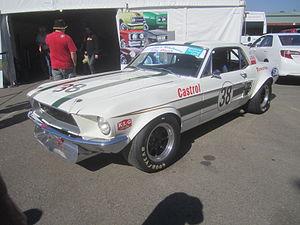
Ian « Pete » Geoghegan, né le 26 avril 1940 à Sydney et décédé le 19 novembre 2003 également dans cette ville, est un pilote automobile australien sur circuits, à bord de voitures de Tourisme et de voitures de sport type Grand Tourisme.